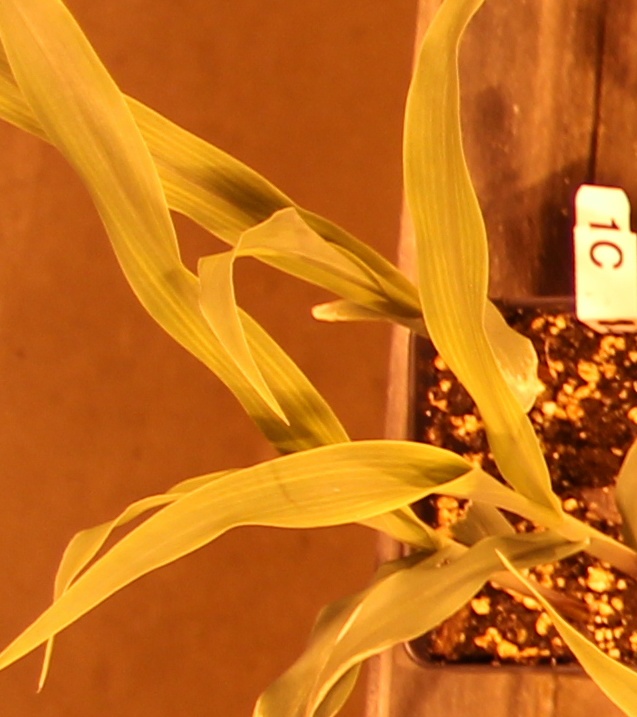
Label: Corn